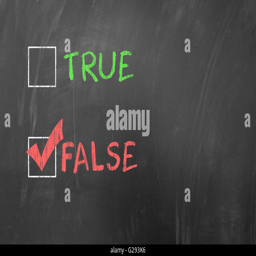
true or false options with the negative one checked on blackboard